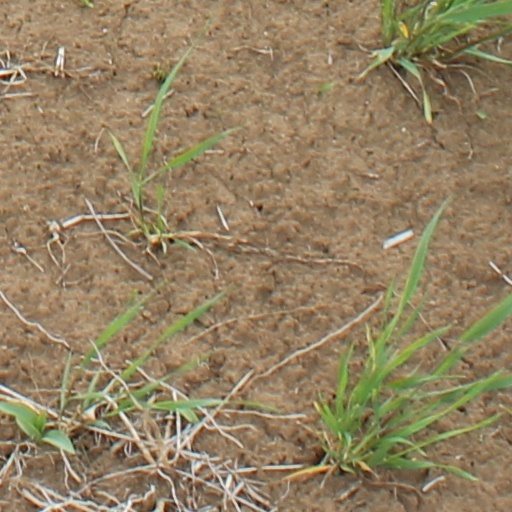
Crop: wheat